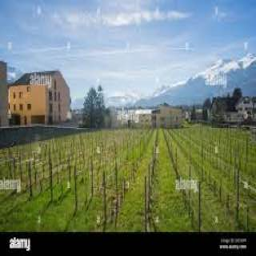
The Prince of Liechtenstein's wine cellars